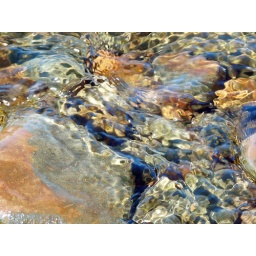
Clear cold water running over coloured pebbles and stone